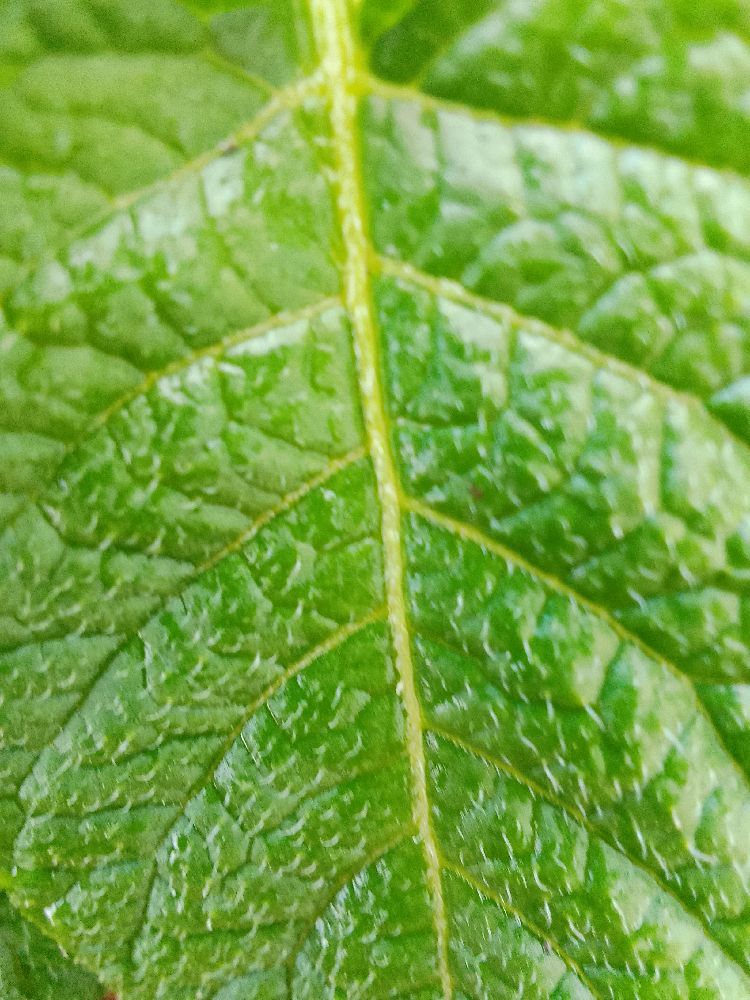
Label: Healthy